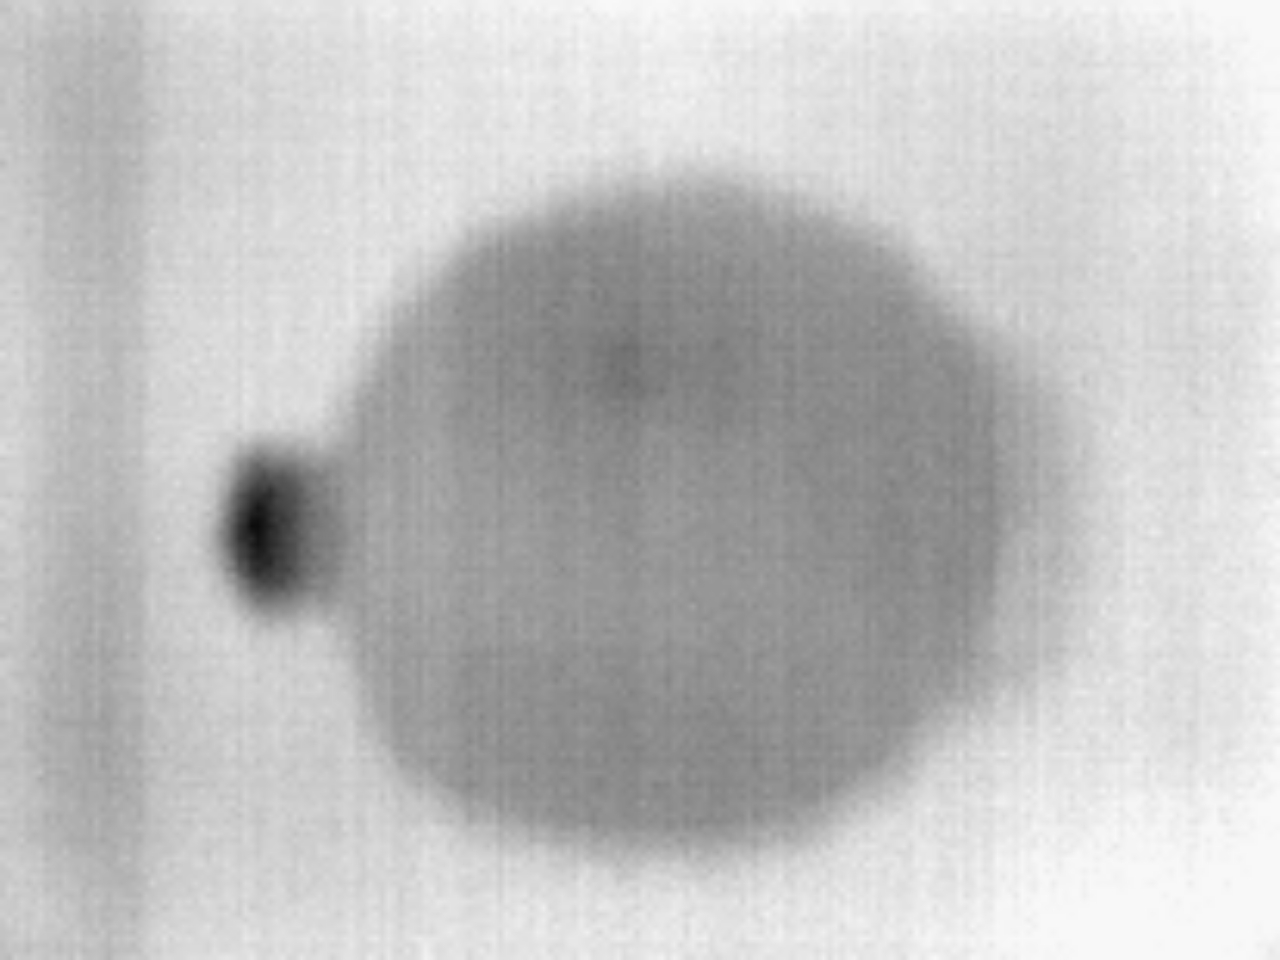
Label: No Defect